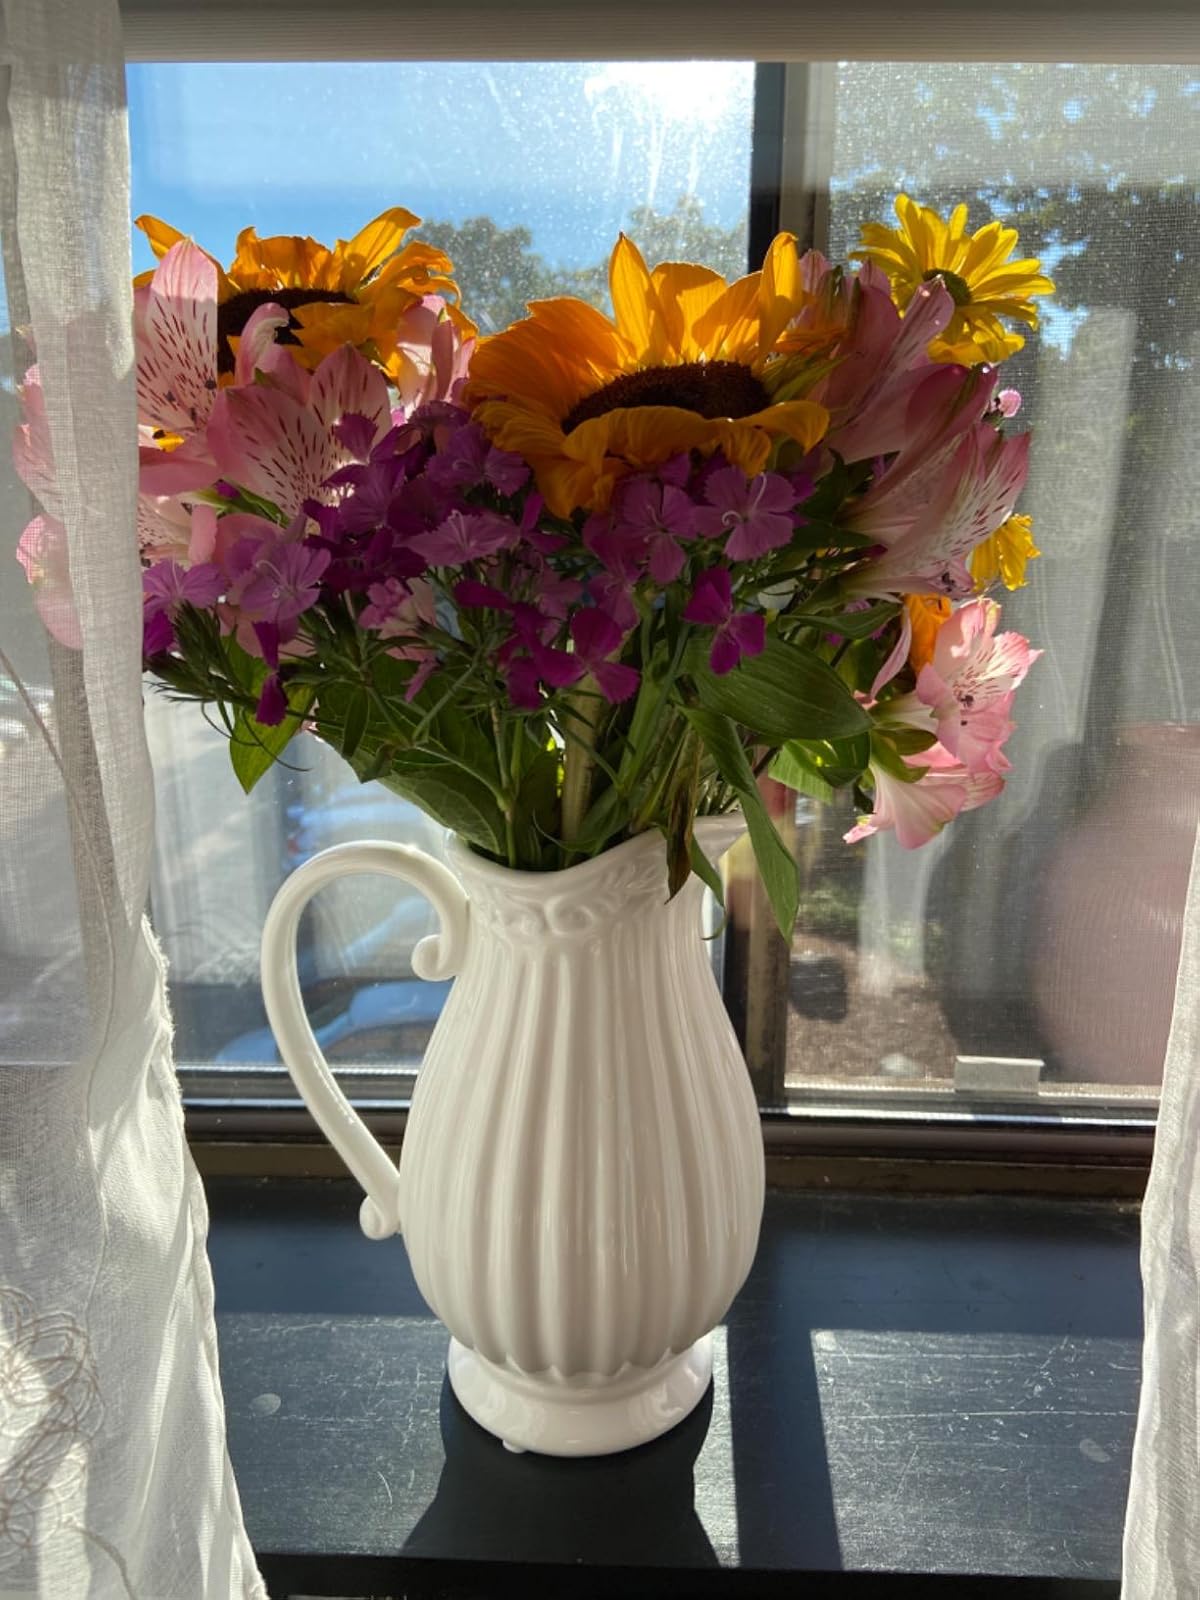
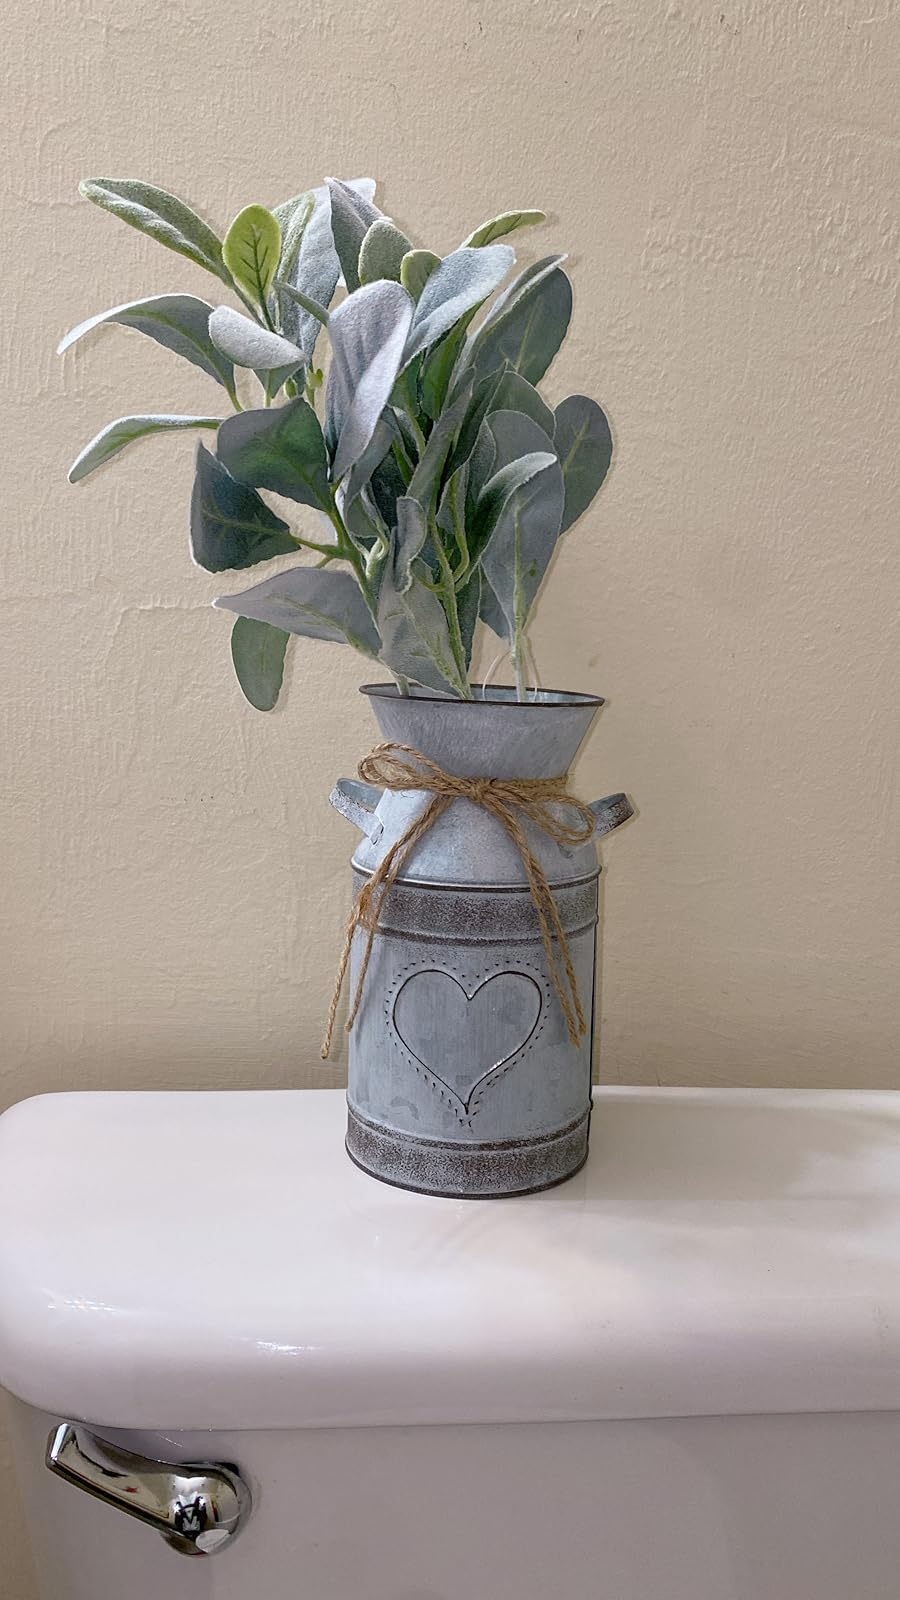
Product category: vase
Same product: no